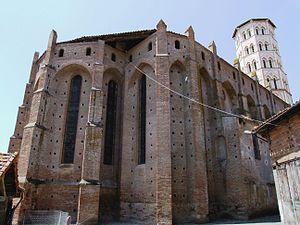
Cathédrale Sainte Marie de Lombez - Chevet
La cathédrale Sainte-Marie de Lombez est une ancienne cathédrale catholique romaine, située à Lombez, dans le département du Gers, en France. Elle a été le siège du diocèse de Lombez, créé en 1317 et divisé lors du concordat de 1801 entre le diocèse de Bayonne et l’archidiocèse de Toulouse. Elle a été construite aux XIVᵉ et XVᵉ siècles.
Cette liste recense les édifices gothiques, construits en brique, principalement dans l'ancienne région Midi-Pyrénées. Les caractéristiques du gothique méridional s’appliquent essentiellement à des édifices religieux, mais certains édifices civils construits dans la même période peuvent y être associés.